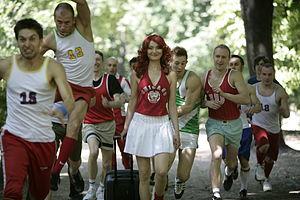
Cet article présente la liste de sculpteurs polonais.